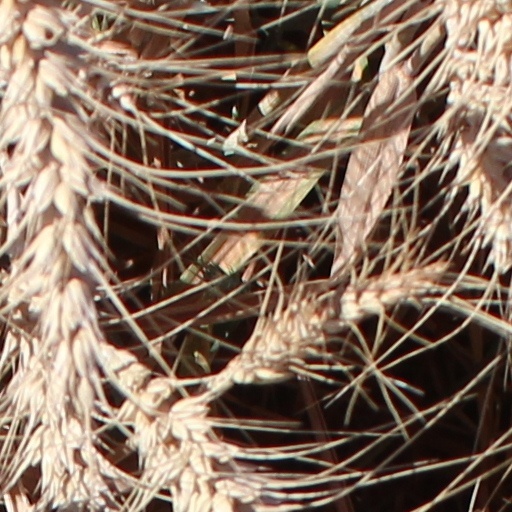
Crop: wheat